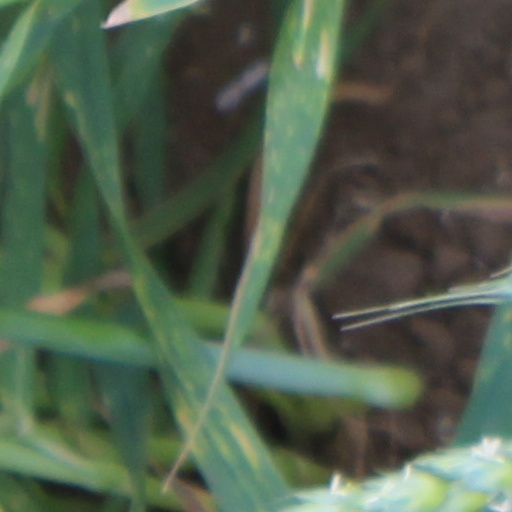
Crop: wheat